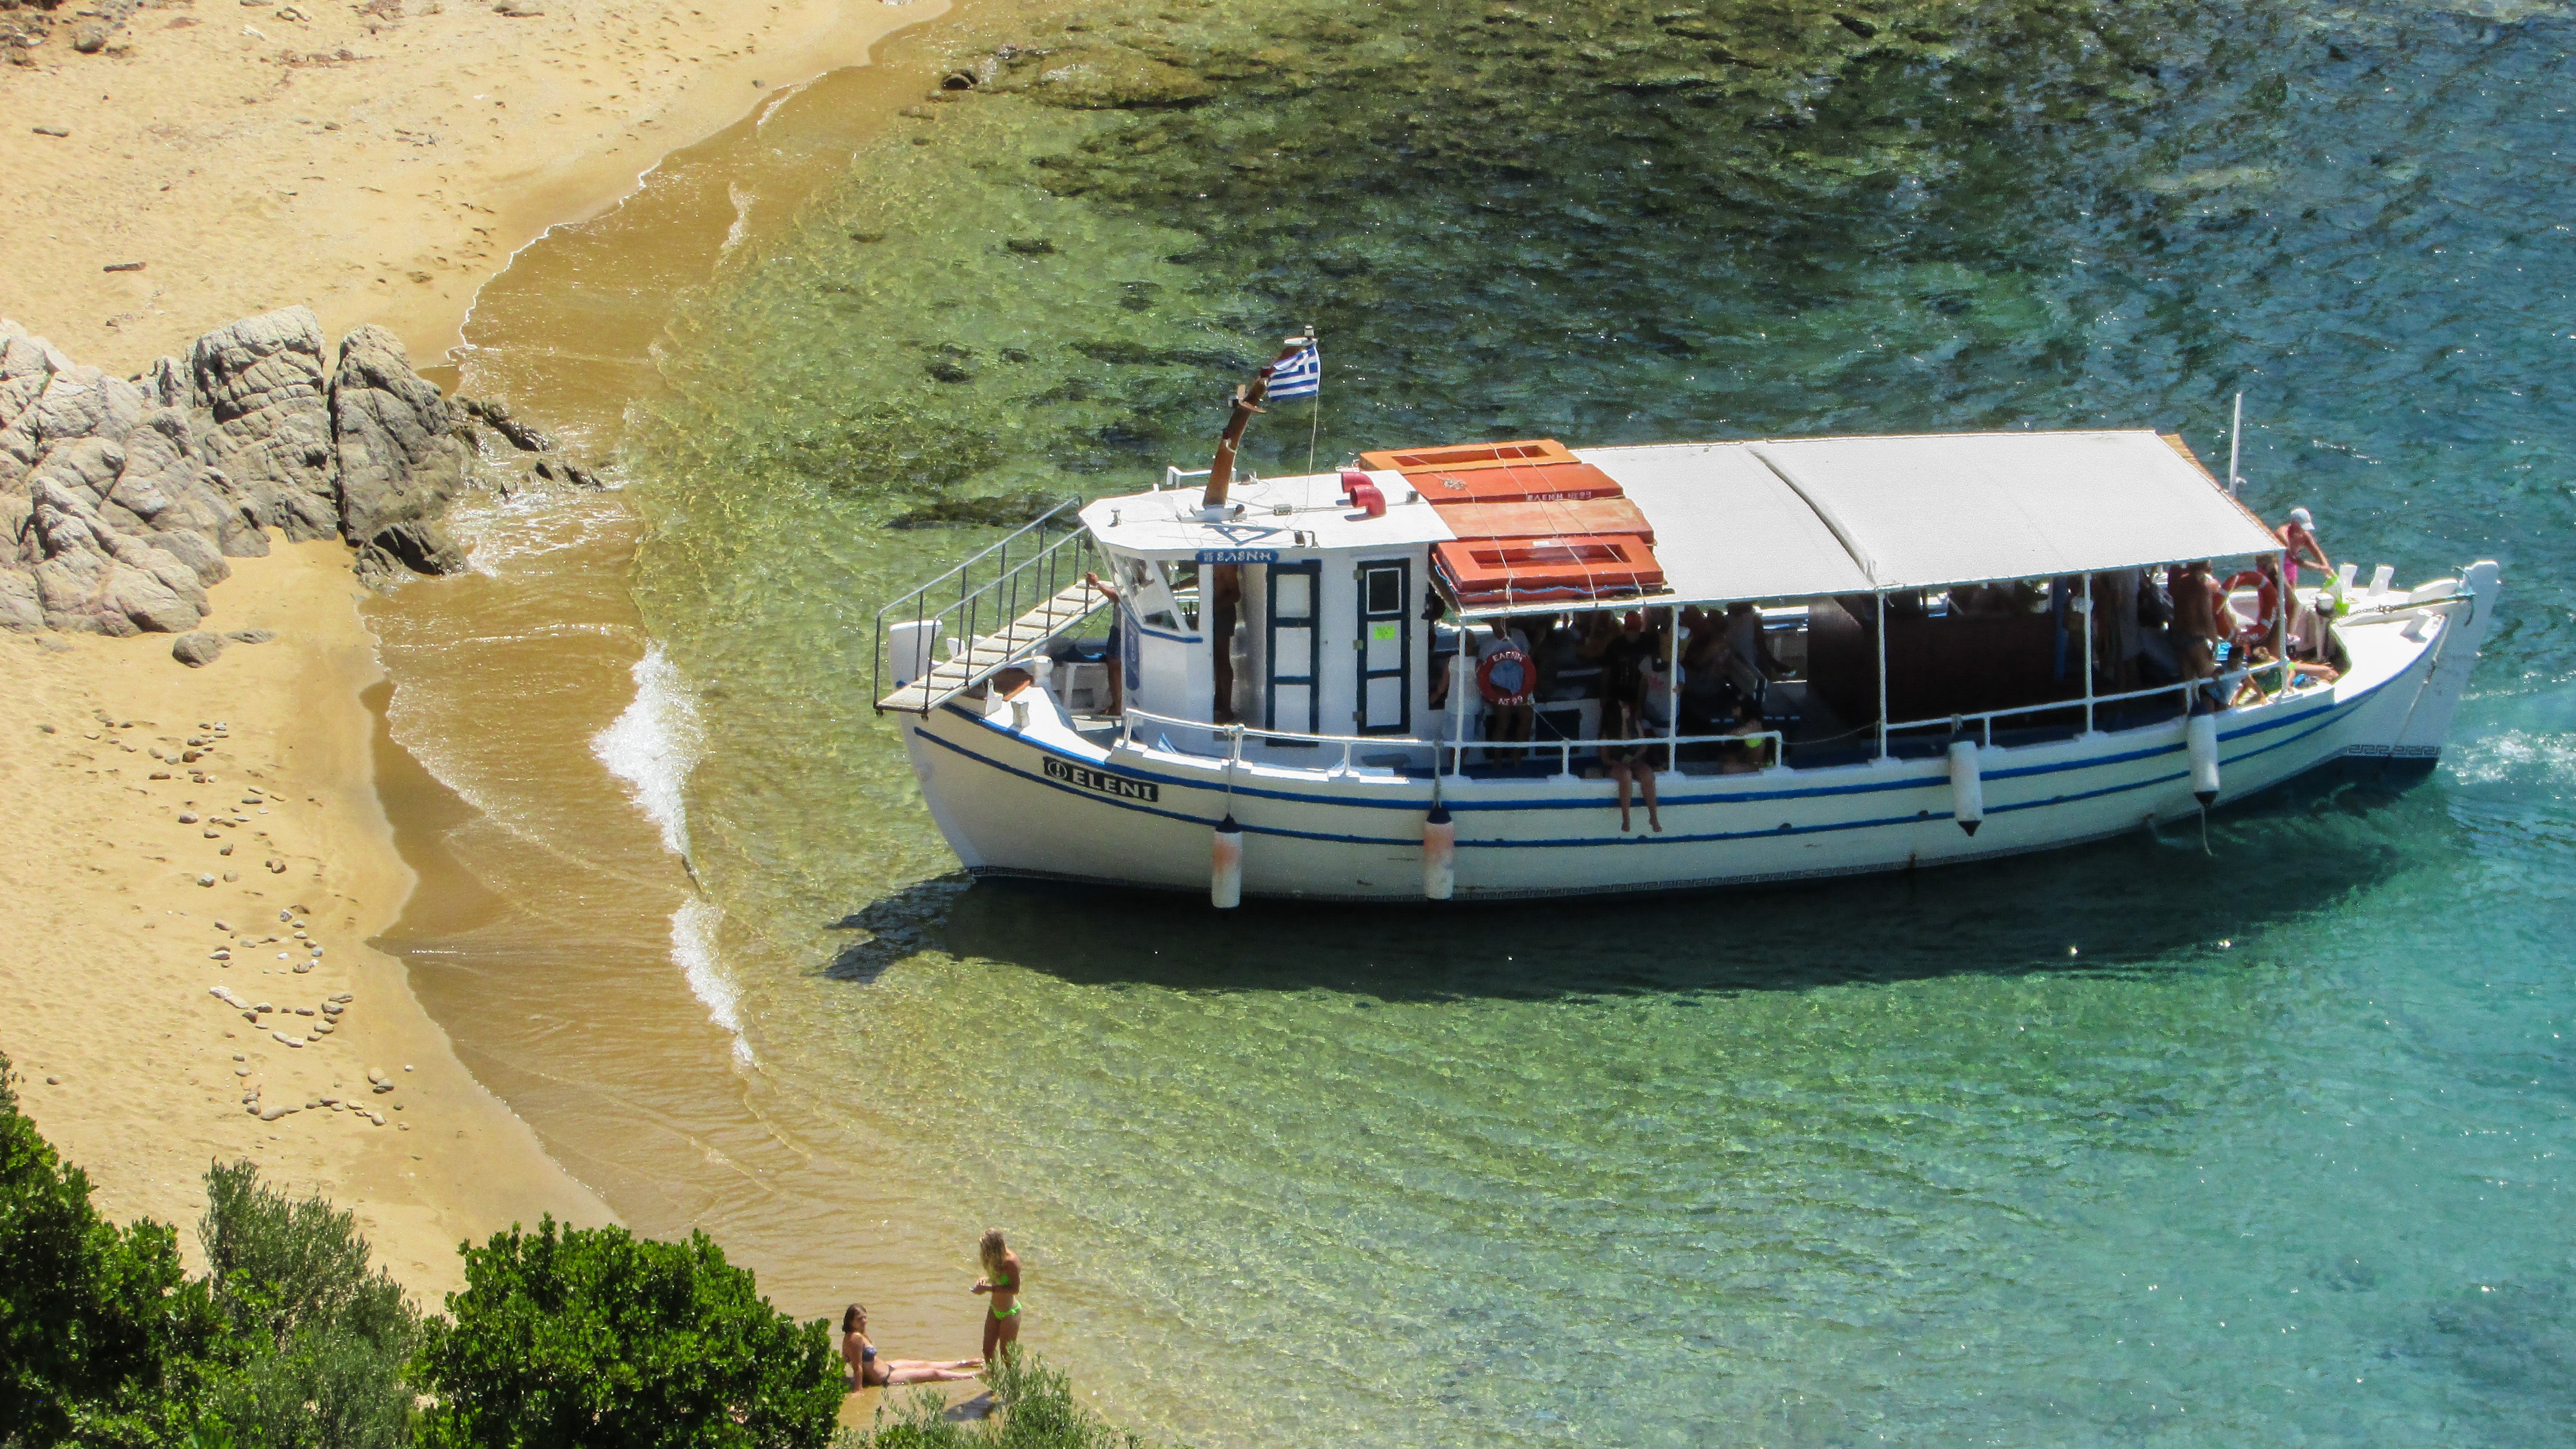
beach, sea, nature, boat, river, canal, summer, vacation, europe, green, greek, mediterranean, vehicle, scenic, island, blue, tourism, waterway, turquoise, greece, channel, watercraft, skiathos, aegean, sporades, diamanti beach